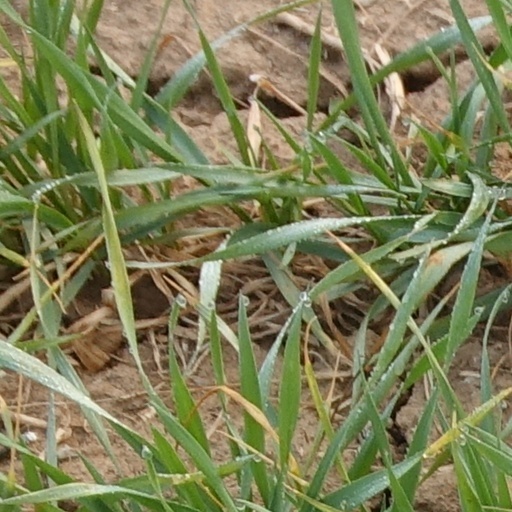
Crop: wheat